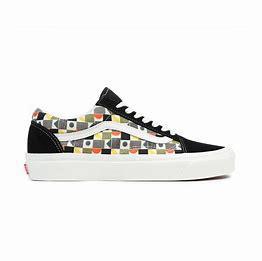
Brand: Vans
Model: Old Skool 36 DX